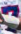
Number: 7